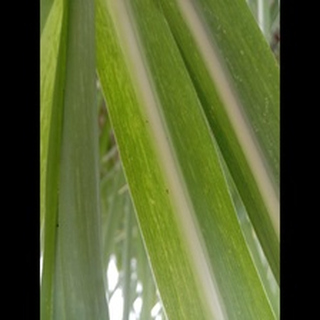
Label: sugarcane_mosaic